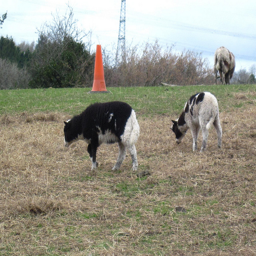
The three animals are grazing in the field.
Two young calves grazing in an open field.
Three cows are grazing on the grass by an orange cone.
Three spotted furry animals gazing in a field.
A group of cows eating grass on the land